Jur Vrieling

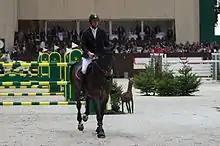
Vrieling and "Bubalu" (2014)

Jan Johannes "Jur" Vrieling (born 31 July 1969) is a Dutch show jumping rider. He was born in Slochteren. He competed at the 2012 Summer Olympics and the 2016 Summer Olympics.